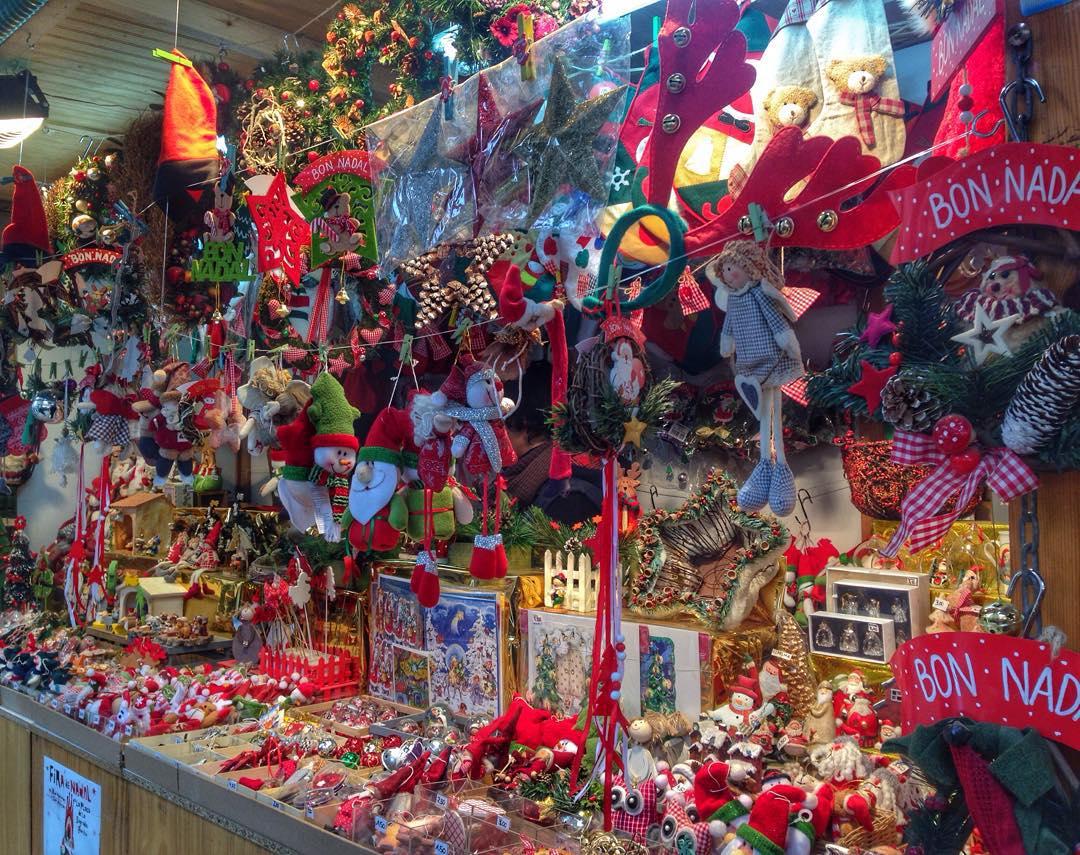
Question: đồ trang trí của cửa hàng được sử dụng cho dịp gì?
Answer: đồ trang trí được sử dụng cho dịp giáng sinh